Mekosuchus

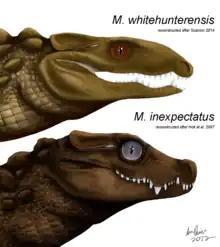
Two different reconstructions of "Mekosuchus", "M. whitehunterensis" following Scanlon 2014 and "M. inexpectatus" following Holt "et al." 2007.

The best known species is "Mekosuchus inexpectatus", which was described as displaying a unique mix of basal and derived features of the skull. The palatine bones, which form part of the roof of the mouth, narrow towards the back. The choanae, which connect the nasal passages with the throat, are located further forward (near the palatine-pterygoid suture) than in modern crocodiles and resemble what is seen in some Late Cretaceous crocodilians like "Albertochampsa" and "Thoracosaurus". The wings of the pterygoid bone are well developed towards the back of the skull and the quadratojugal lacks a spine, which is a feature shared by alligatoroids but not by crocodylids. The position of the postorbital bar also differs from modern crocodilians, as it isn't displaced inward or only to a very small degree. The external nares open towards the sides and front of the skull (anterolaterally) rather than facing upwards (dorsally) and the opening is not contacted by the nasal bone. The eye sockets were well-developed and large and, unique among crocodilians, are in part formed by the maxilla, preventing the jugal and lacrimal bone from contacting each other. This unique contribution of the maxilla to the orbital rim is among the diagnostic features of this genus.